Kedgaon, Pune district

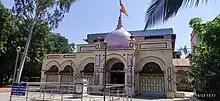
Narayan Maharaj Mandir

Kedgaon is a village in Daund taluka of Pune district thirty miles east of the city of Pune. The village is on the Pune-Daund railway line. Pandita Ramabai Mukti mission, a Christian charity that serves needy women, the disabled, and destitute children is based near the village. Early 20th century Hindu saint Narayan Maharaj also resided in the village. His ashram at Kedgaon bet is a place of pilgrimage for his devotees.